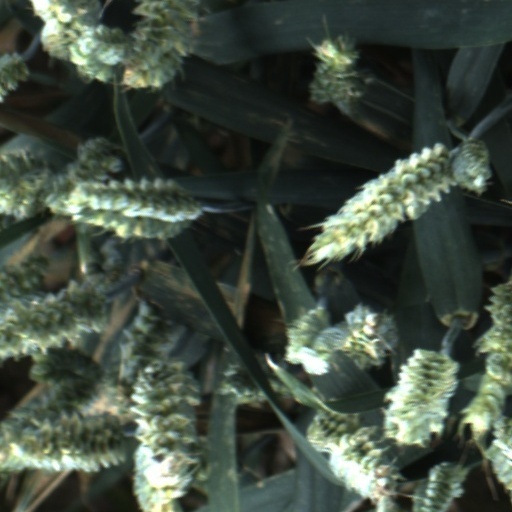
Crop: wheat